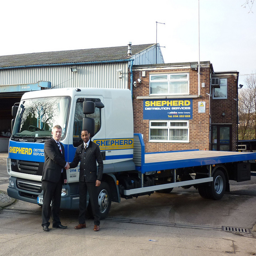
a couple of men shake hands in front of a truck
Two men in suits who are shaking hands.
Two men shake hands in front of a truck and distribution center.
A man shaking another man's hand in front of a "Shepherd Distribution services" truck and building.
two men standing in front of a truck shaking hands